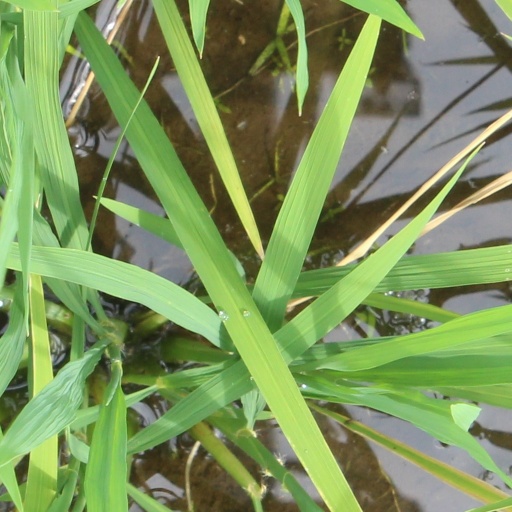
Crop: rice